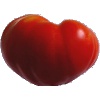
Label: Tomato 3